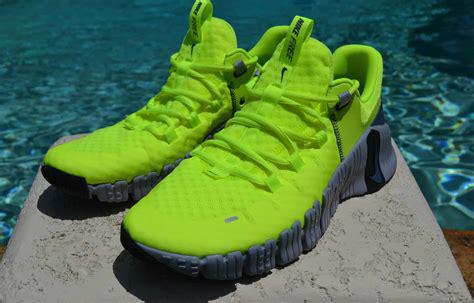
Brand: Nike
Model: Free Metcon 5